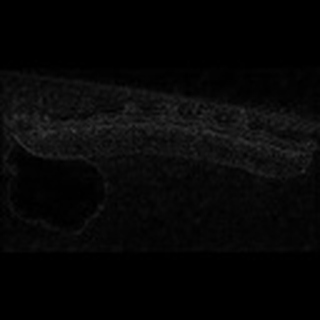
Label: cotton_army_worm